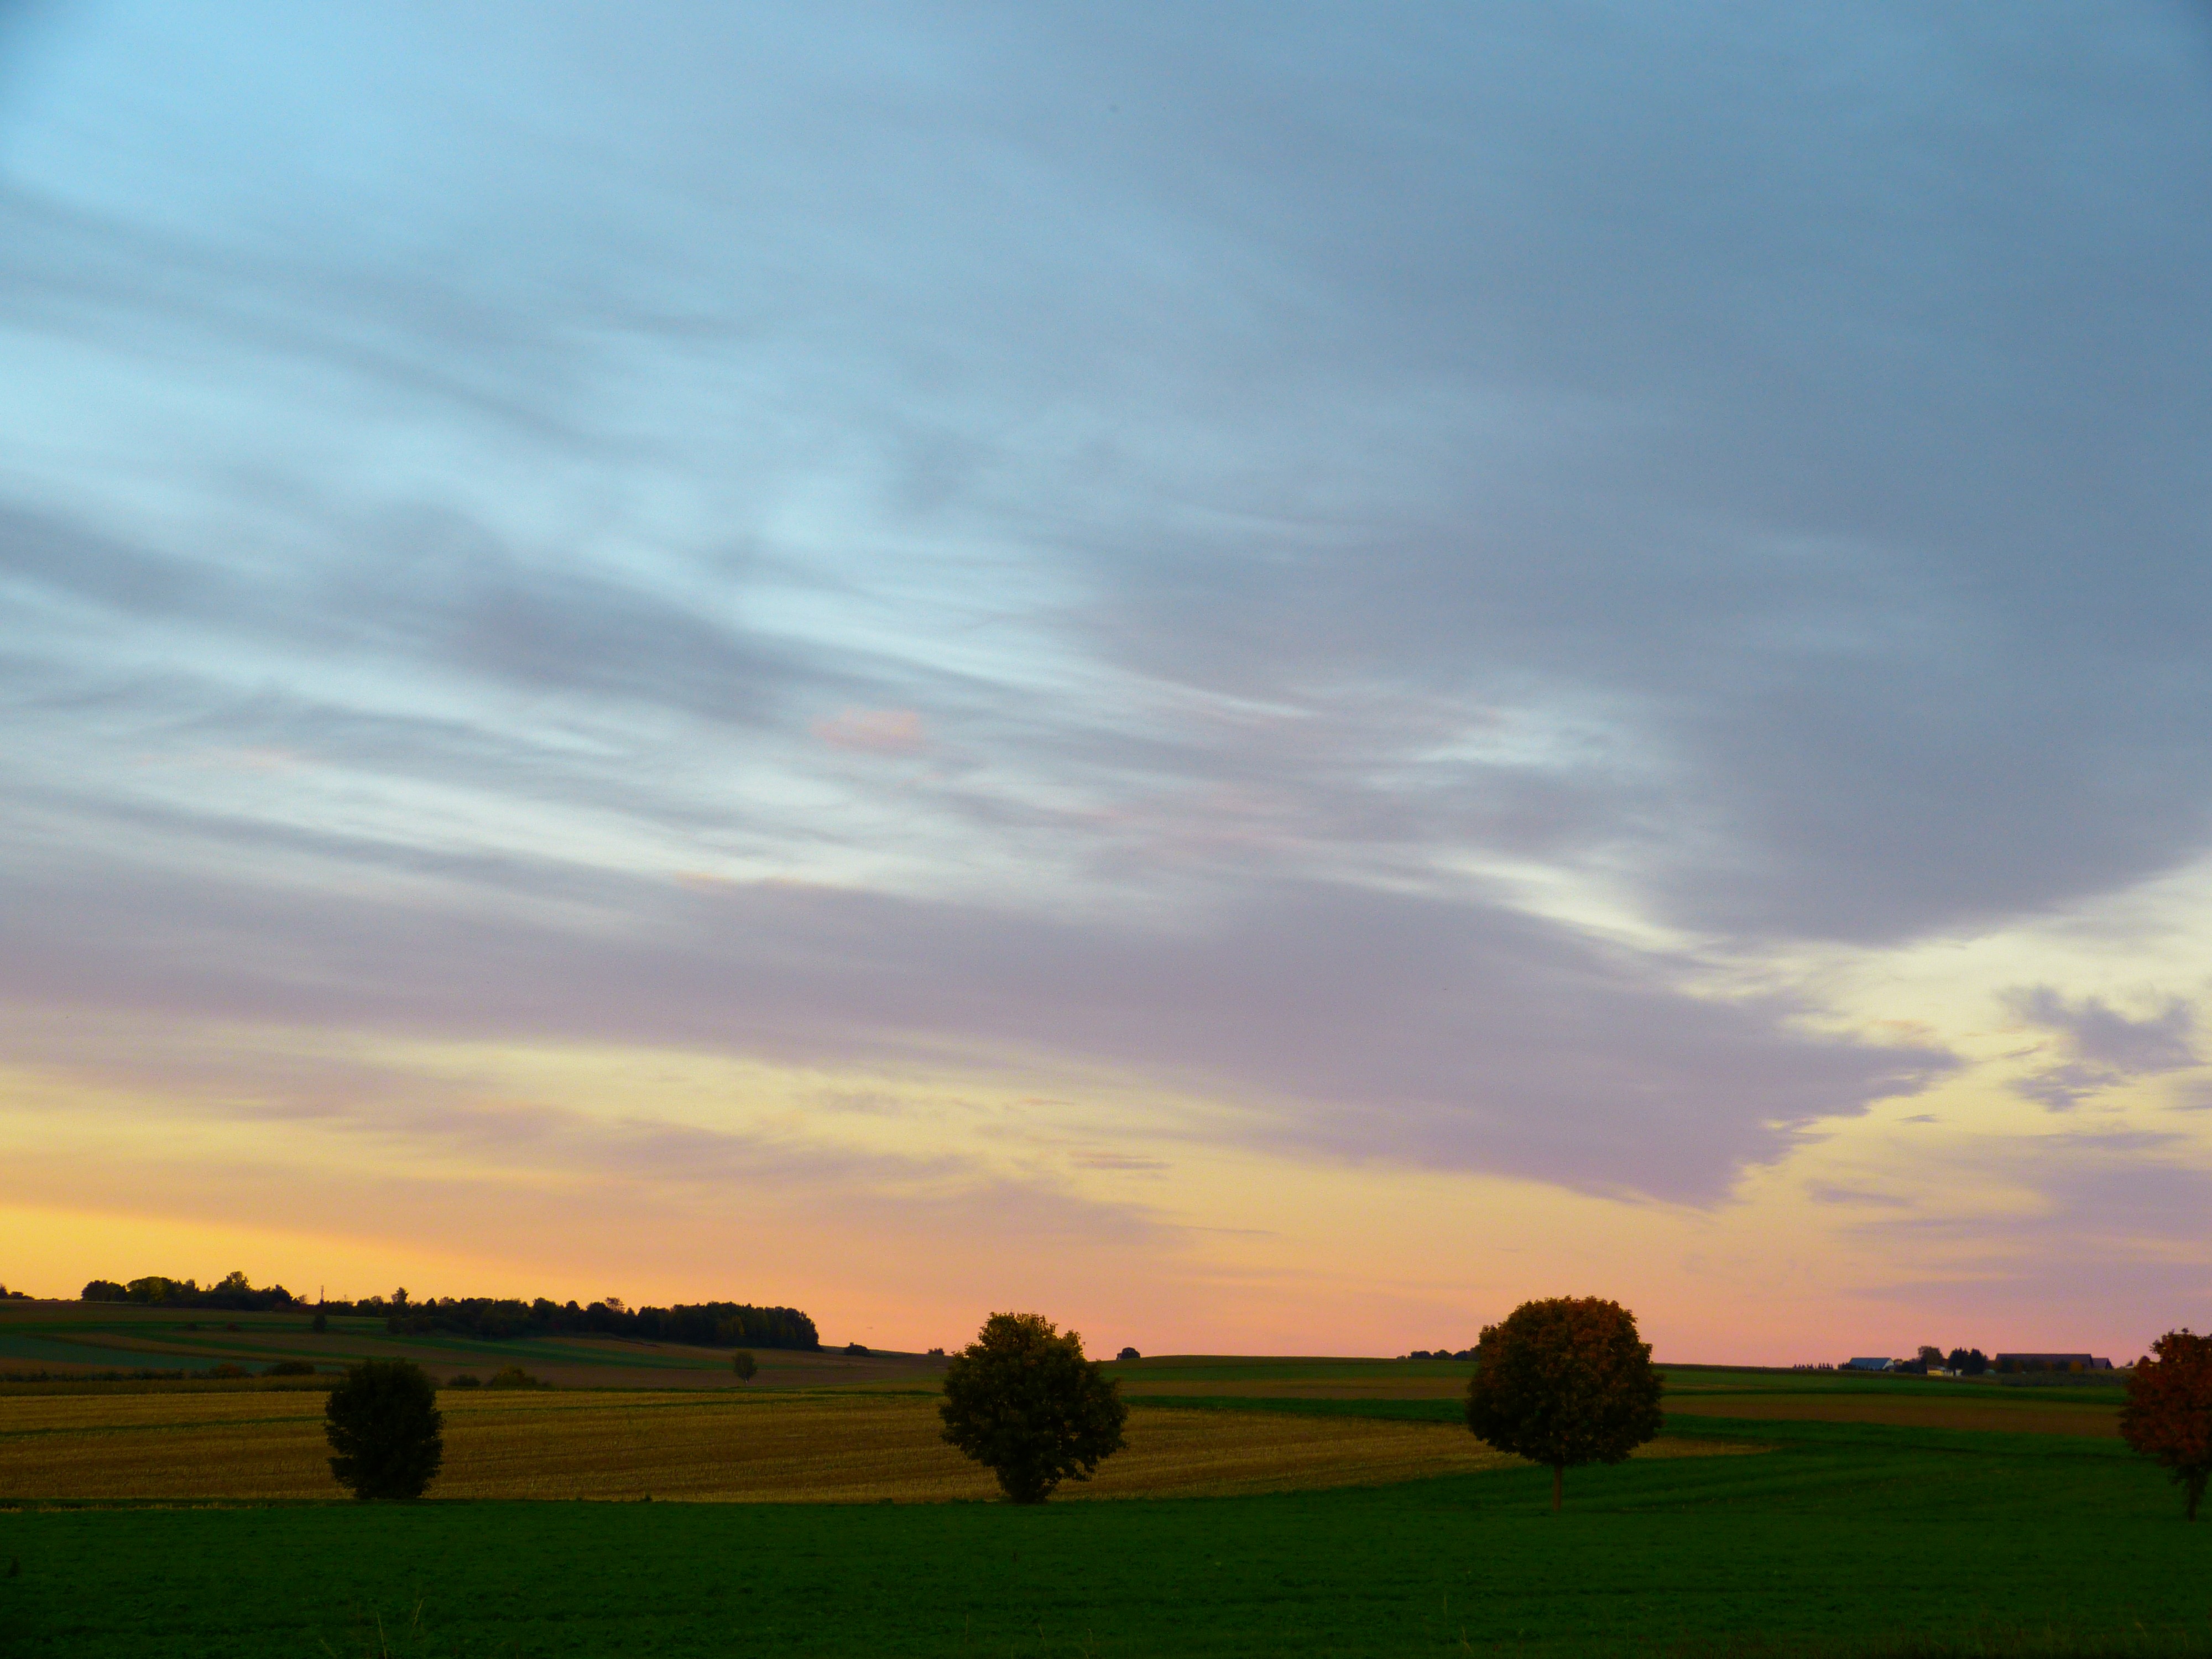
landscape, tree, nature, grass, horizon, cloud, sky, sunrise, sunset, field, meadow, prairie, sunlight, morning, hill, dawn, dusk, evening, agriculture, plain, trees, clouds, grassland, mood, evening sky, rural area, atmospheric phenomenon, grass family, abendstimmug